Lu Shaye

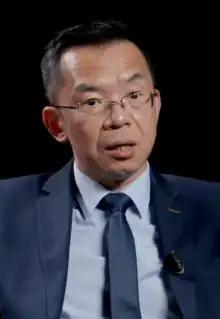
Lu in 2021

Lu Shaye (born October 1964) is a Chinese diplomat currently serving as the Special Representative of the Chinese Government for European Affairs since February 2025.